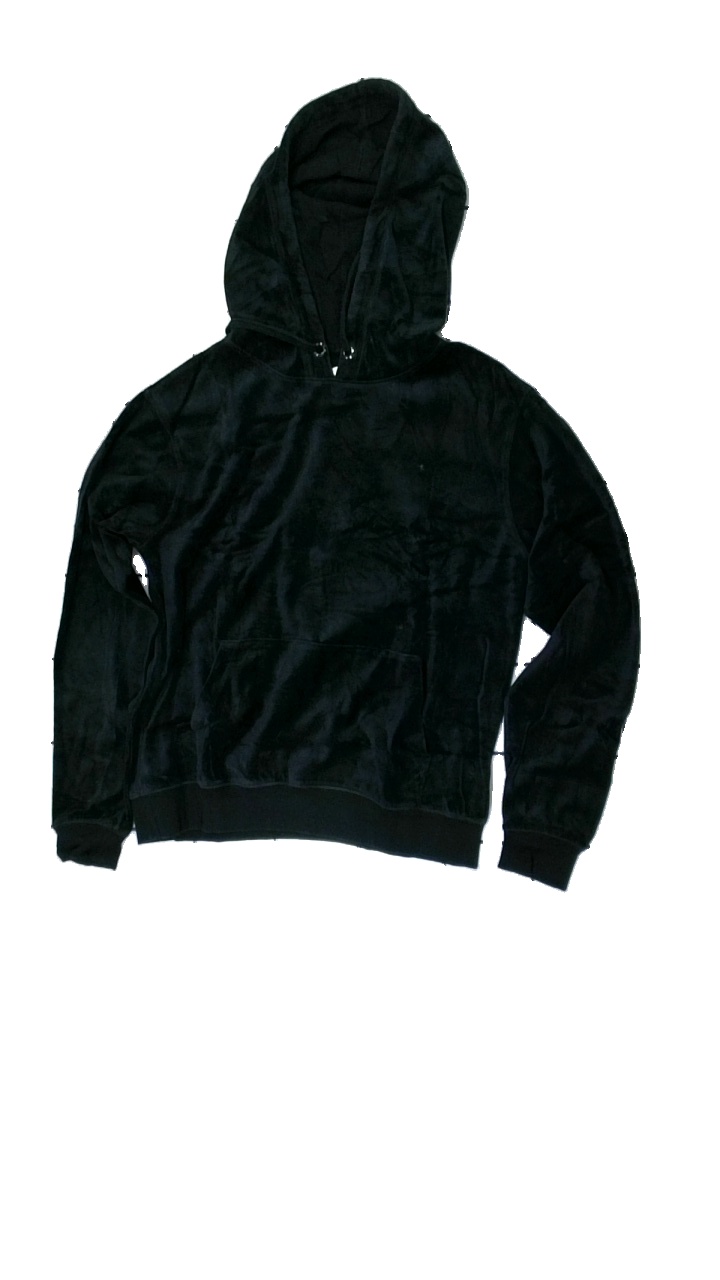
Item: Hoodie (Unisex)
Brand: Logg (h&m)
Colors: Black
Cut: Regular
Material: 100% cotton
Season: All
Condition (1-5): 3
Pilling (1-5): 4
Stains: Minor
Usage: Export
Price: <50